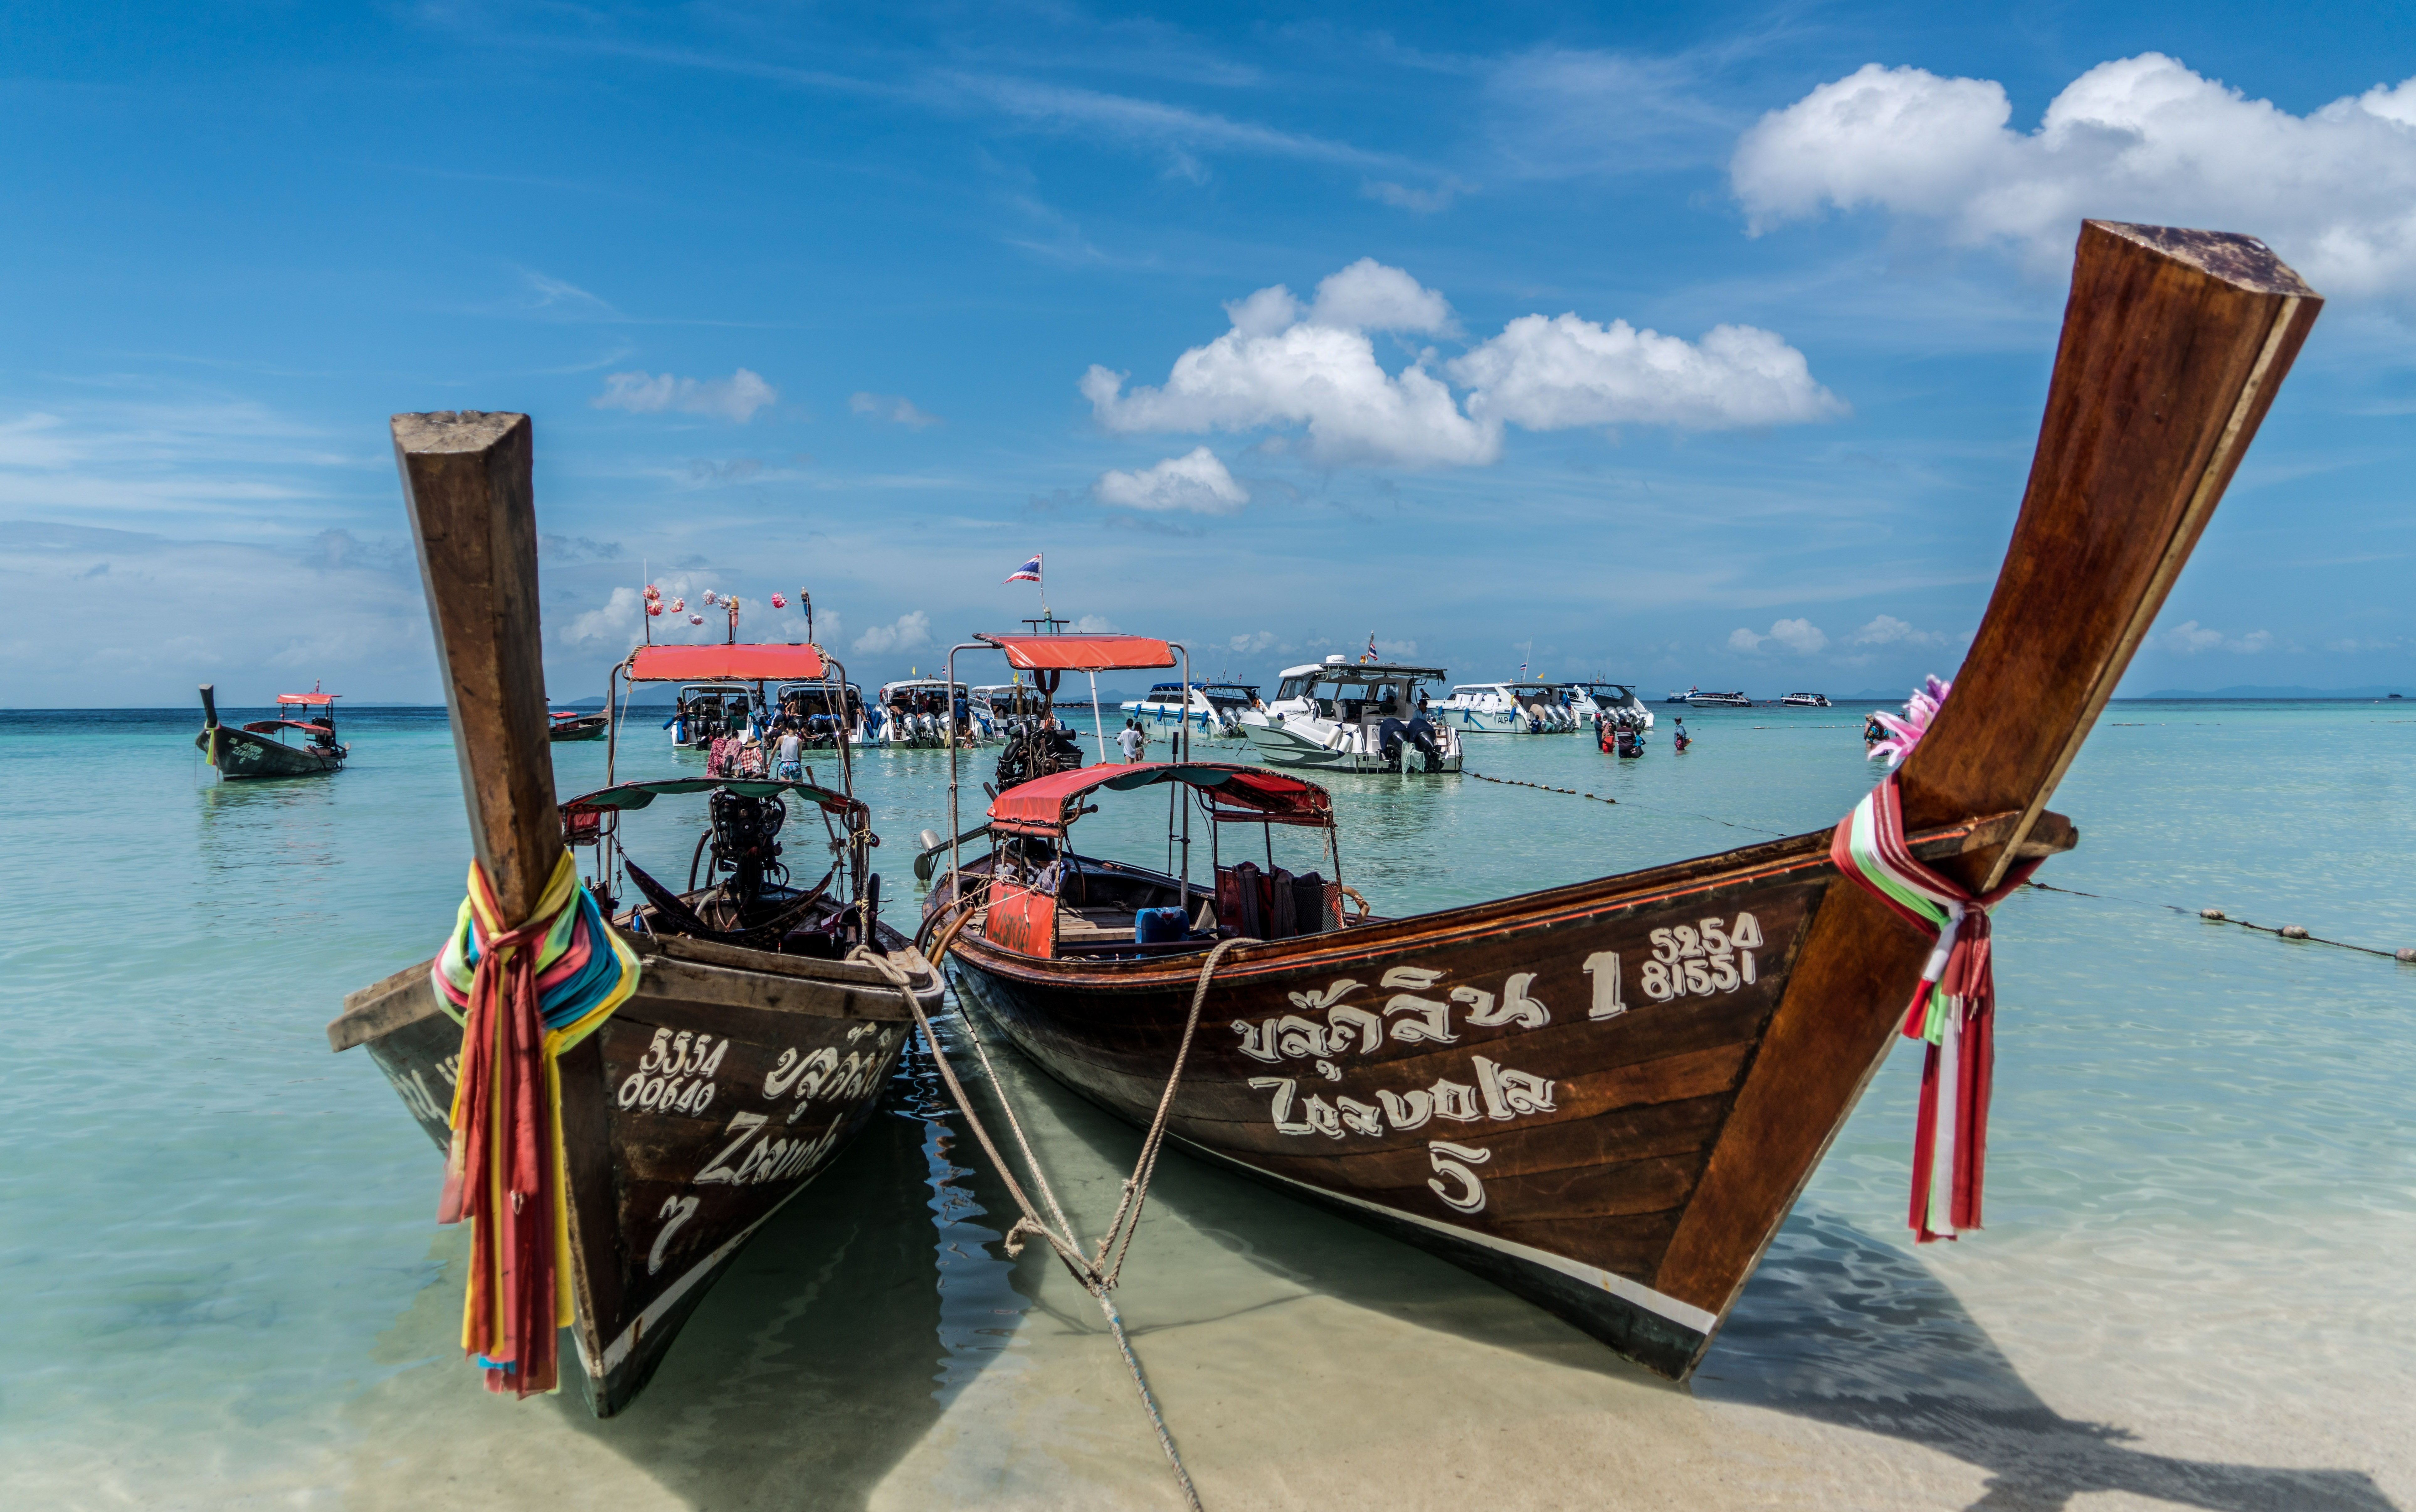
beach, sea, coast, water, nature, sand, ocean, boat, summer, vacation, travel, vehicle, paradise, tropical, bay, island, asia, blue, tourism, thailand, turquoise, exotic, watercraft, andaman, destination, fishing vessel, phi phi island, wooden boats, phuket, long tail boat, phi phi